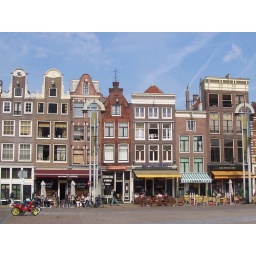
This is the main street near Amsterdam Centraal, the central train station.